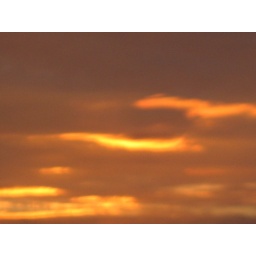
red sky in the morning sheperd`s warning   sunrise over bournemouth